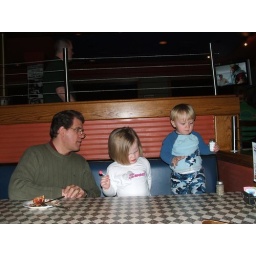
capuchin kitchen fund raiser at buddy's pizza in Livonia mi